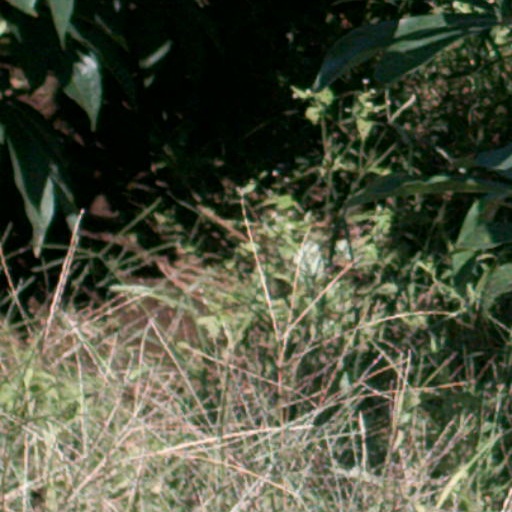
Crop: cassava